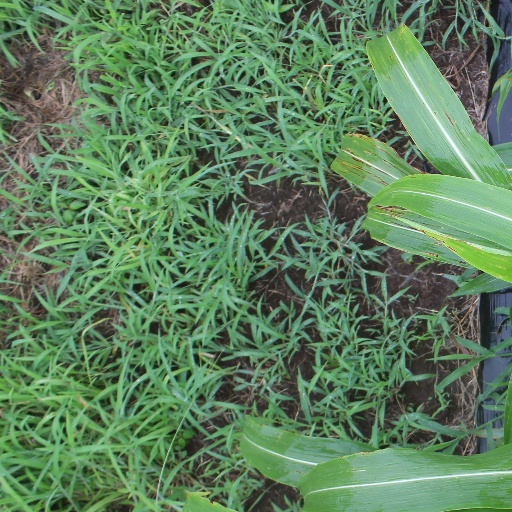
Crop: sorghum